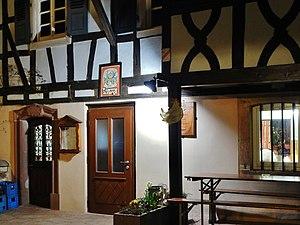
Drachenbronn-Birlenbach est une commune française située dans le département du Bas-Rhin, en région Grand Est.